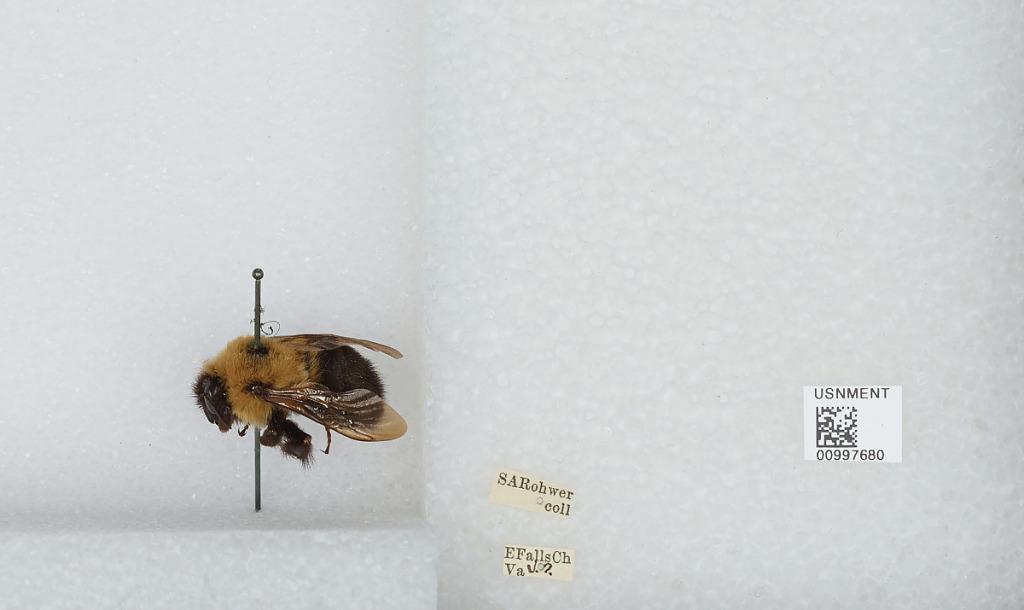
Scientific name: Bombus (Pyrobombus) bimaculatus Cresson
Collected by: S. Rohwer
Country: United States
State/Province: Virginia
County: Arlington
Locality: East Falls Church
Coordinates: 38.8858, -77.1569